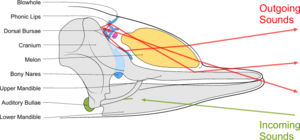
Biosonar / Tandhvaler
En tandhvals biosonar-system
Biosonar, også kaldet Ekkolokalisering er en måde at orientere sig på, hvor dyr udsender lyde og bruger tilbagekastede ekkoer til at orientere sig i omgivelserne. Det findes i den bedst udviklede form hos småflagermus og tandhvaler, men simplere former findes også bl.a. hos en slægt af storflagermus, kinesiske hulesvaler og fedtfuglen. Ordet blev opfundet af Donald Griffin, der var den første der demonstrerede dets eksistens i flagermus.